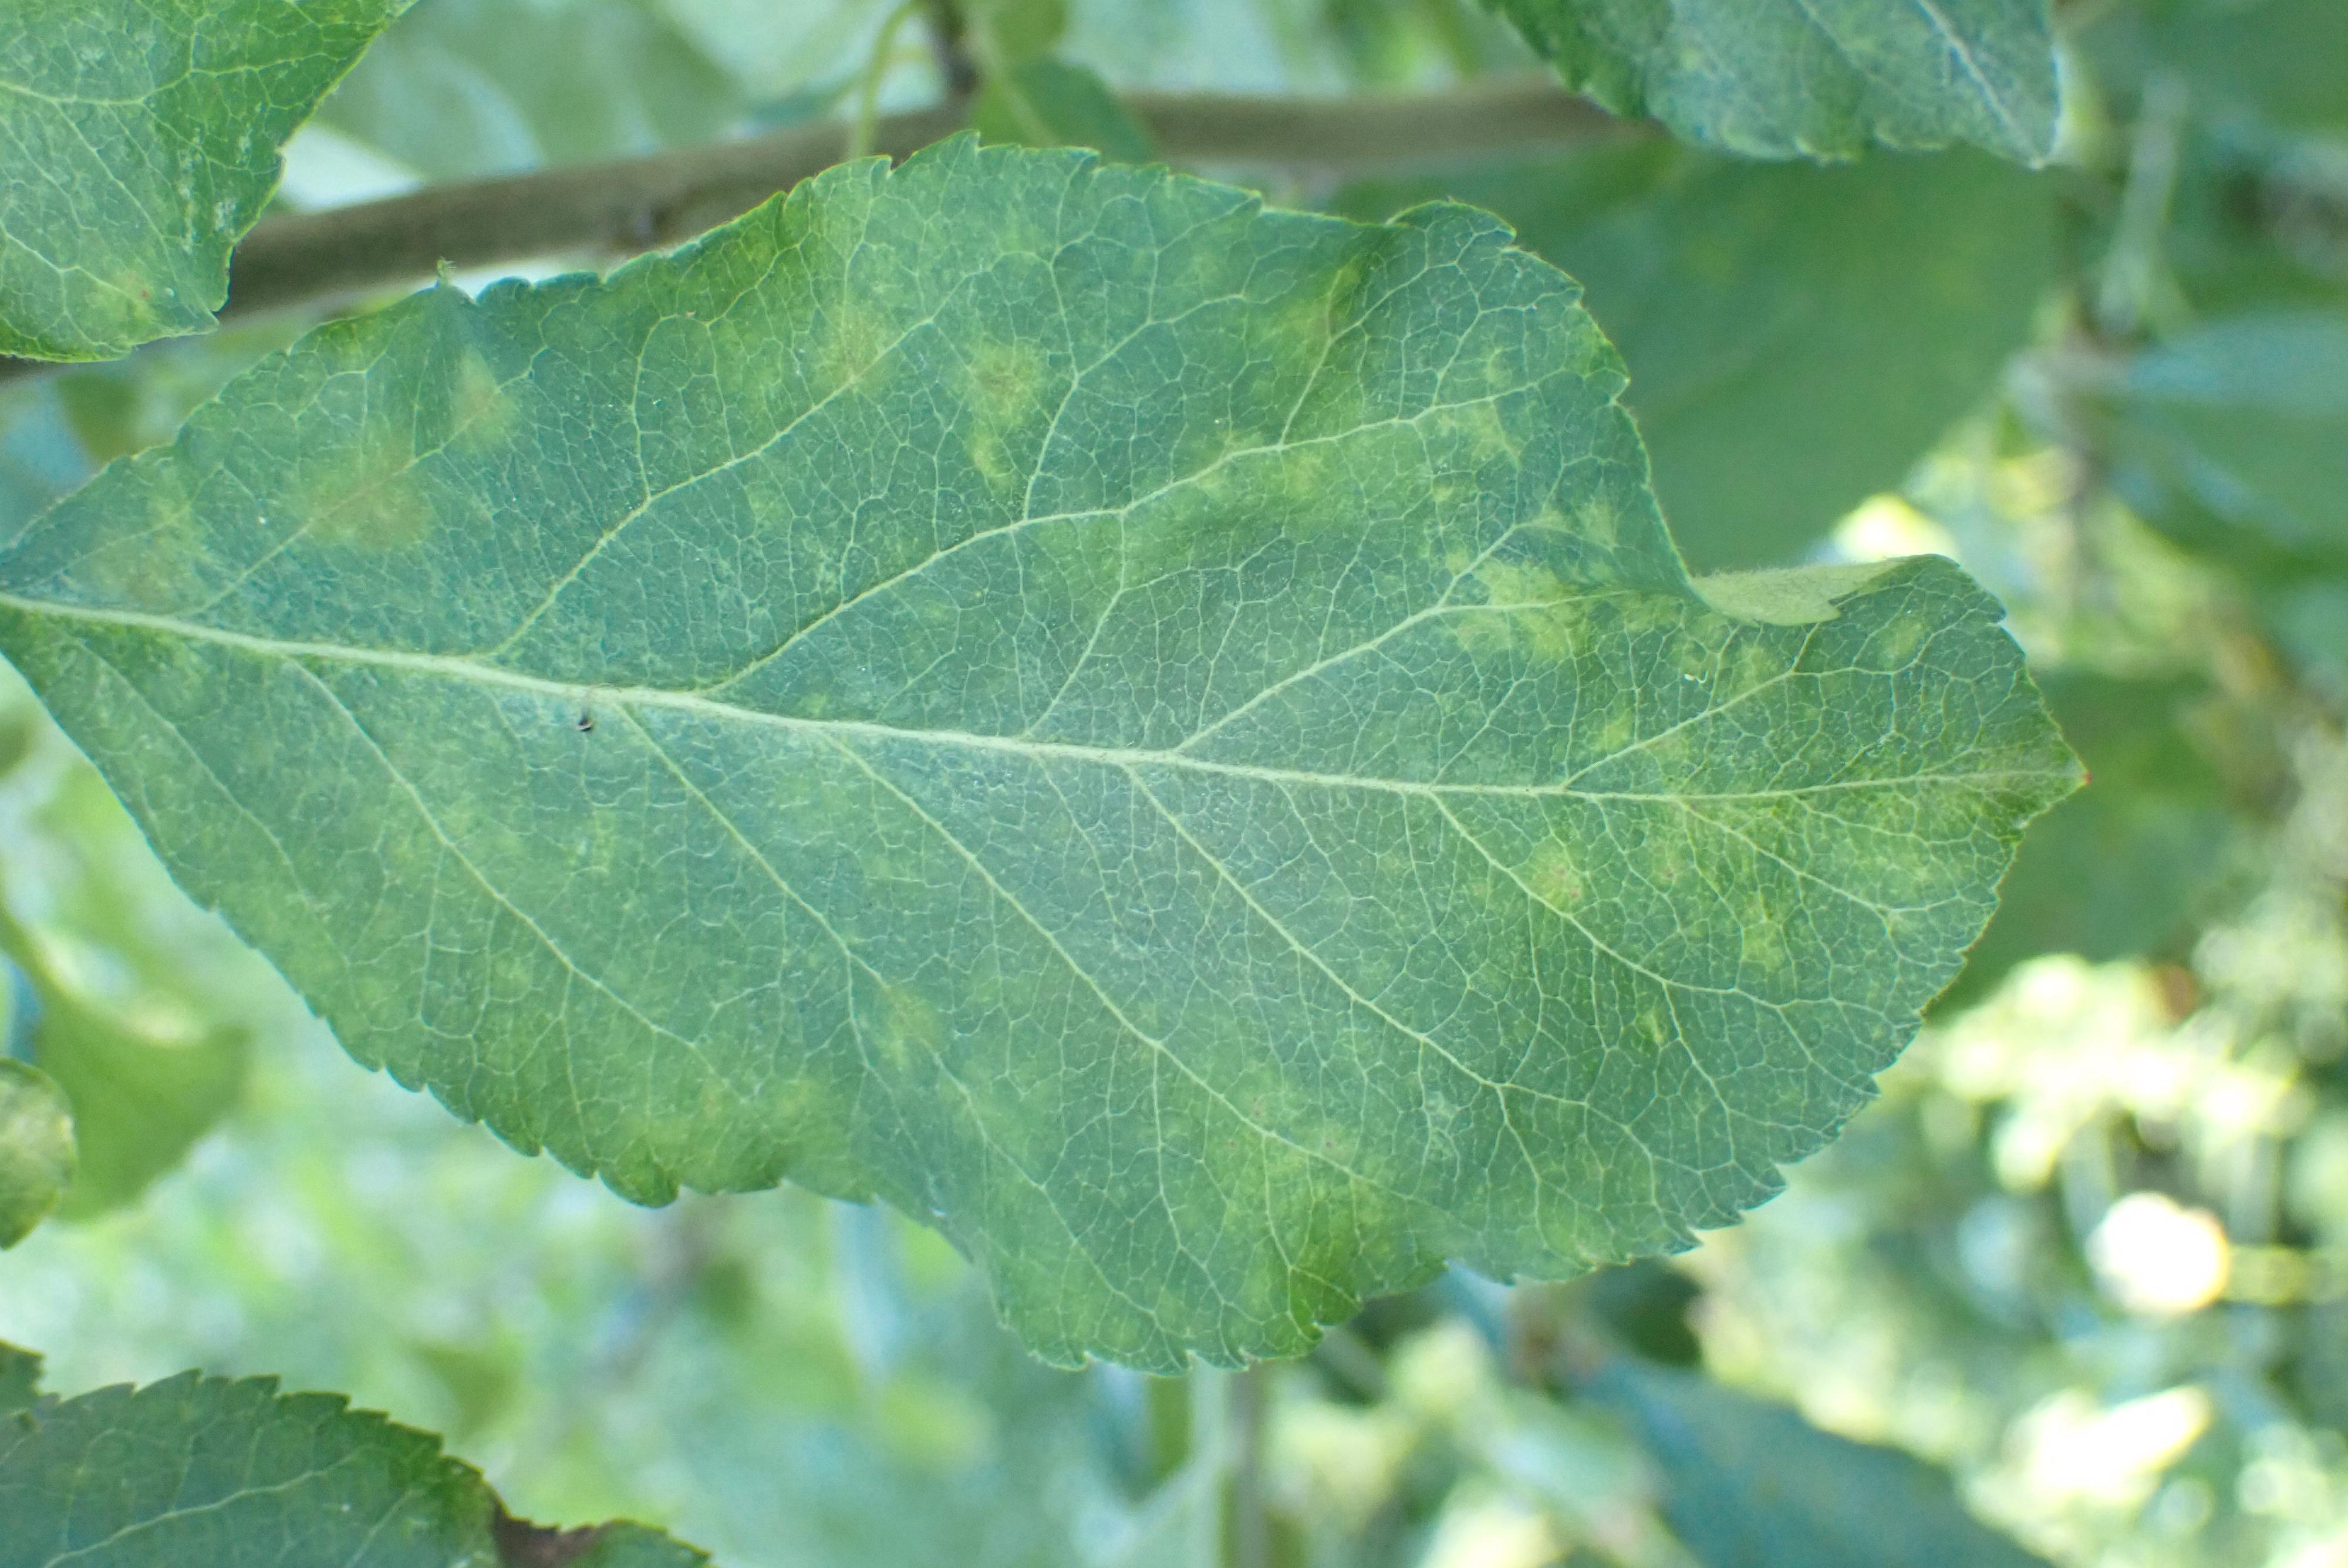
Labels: scab